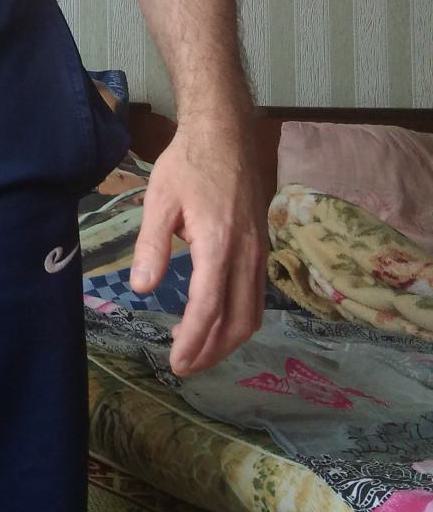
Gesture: no_gesture